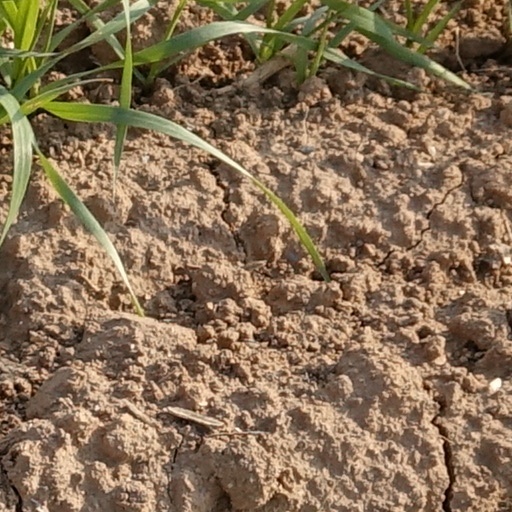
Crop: wheat